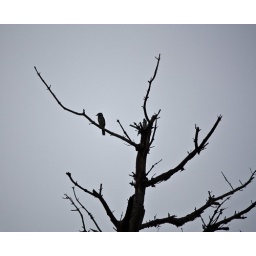
A Blue Jay sitting on one of the bare trees in Point Pleasant Park on a bleak Victoria Day .